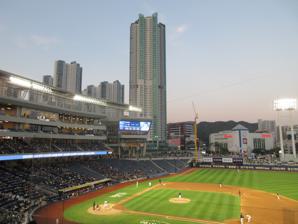
Building: Changwon NC Park
Country: South Korea
Year built: 2019
Baseball stadium in Changwon, South Korea Changwon NC Park Changwon NC Park in March 2019 Location Yangdeok-dong Masanhoewon-gu , Changwon , South Korea Coordinates 35°13′20.8″N 128°34′54.6″E / 35.222444°N 128.581833°E / 35.222444; 128.581833 Owner City of Changwon Capacity 22,112 Field size Left Field – 101 metres (331 ft) Left-Center – 123 metres (404 ft) Center Field – 122 metres (400 ft) Right-Center – 123 metres (404 ft) Right Field – 101 metres (331 ft) Outfield Wall Height – 3.3 metres (11 ft) Surface Natural grass Construction Broke ground June 2016 Built 2016–2019 Opened March 18, 2019 Tenants NC Dinos (KBO) Changwon NC Park is a baseball stadium in Changwon , South Korea. The stadium replaced the nearby Masan Baseball Stadium as the home of KBO club NC Dinos . The stadium was designed by architecture firm Populous and hosted its first game on March 23, 2019. References